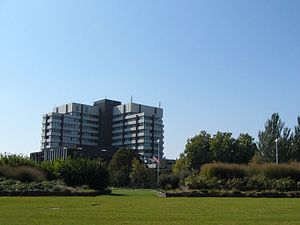
Strasbourg
Rådhuset i Strasbourg
Rådhuset i Strasbourg
Strasbourg er hovedstad og vigtigste by i Alsaceprovincen i det nordøstlige Frankrig, tæt på grænsen til Tyskland. Byen var tysk i ældre tid, samt fra den tyske 2. kejsertid 1870-1919 og endelig indlemmet i Nazi-Tyskland under Anden Verdenskrig 1940-44. Den tyske digter Johann Wolfgang von Goethe tilbragte sine studieår i ungdommen på universitetet i Strassburg, hvilket han har beskrevet i sine erindringer, Digtning og Sandhed. Strasbourg er en gammel by, som stammer tilbage fra romertiden, hvor den blev grundlagt af kejser Augustus under navnet Argentoratum. Endnu den 14. februar 841 huskede man byens oprindelige, latinske navn, selv om man bedre kendte det germanske.